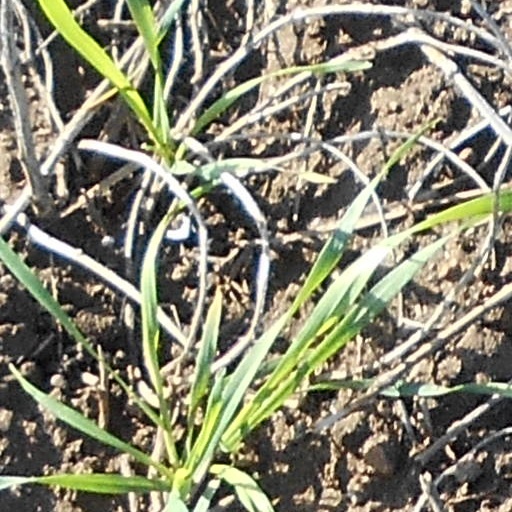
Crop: wheat